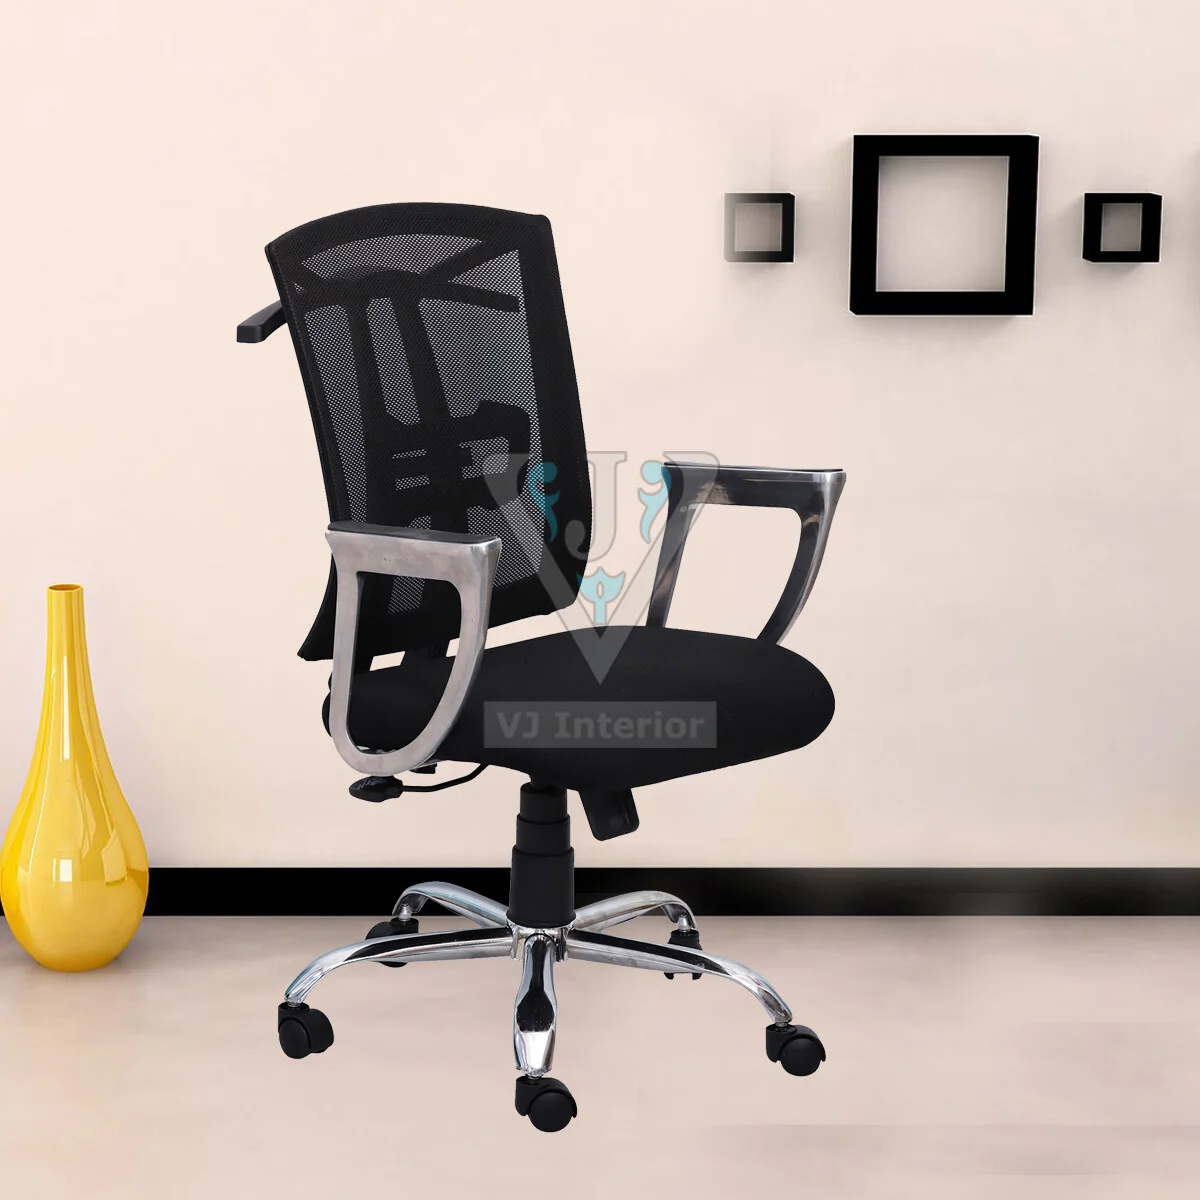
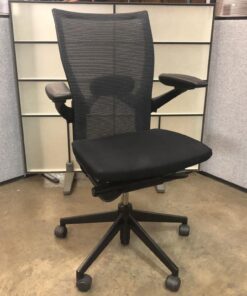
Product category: items_chair
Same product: no